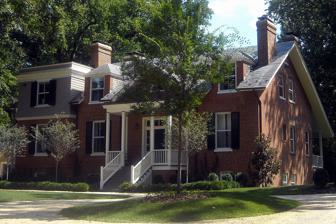
Building: Springland (Washington, D.C.)
Country: United States of America
Year built: 1845
Historic house in Washington, D.C., United States United States historic place Springland U.S. National Register of Historic Places Springland in 2008 Location 3550 Tilden Street, N.W. Washington, D.C. Coordinates 38°56′28.93″N 77°4′11.59″W / 38.9413694°N 77.0698861°W / 38.9413694; -77.0698861 Area .93 acres Architectural style vernacular NRHP reference No. 90001114 Added to NRHP August 9, 1990 Springland , also known as the Dent House, is a historic house that is located at 3550 Tilden Street, Northwest, Washington, D.C. , in the Cleveland Park neighborhood. History The vernacular building was constructed in 1845 by the United States' Assistant Attorney General, Henry Hatch Dent and his wife Ann Maria Adlum Dent, daughter of John Adlum .  There was an addition in 1891. James Macbride Sterrett lived there from 1891 to 1923. Springland was added to the National Register of Historic Places on August 9, 1990.  Its 2009 property value was $2,768,220. References